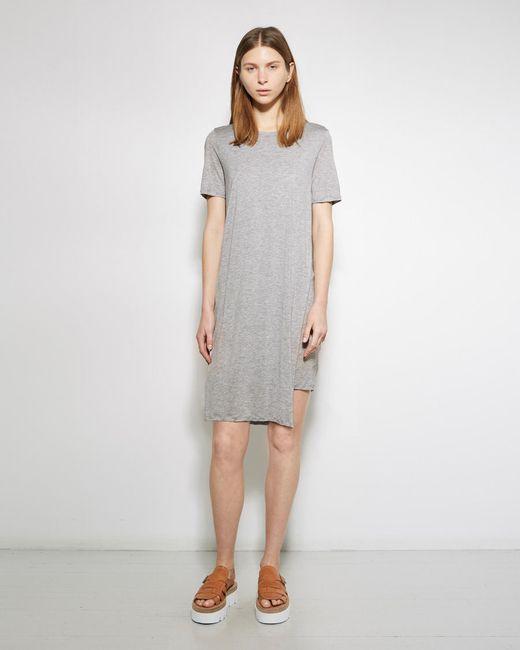
Damen Charcoal Kurzarm Freizeitkleid